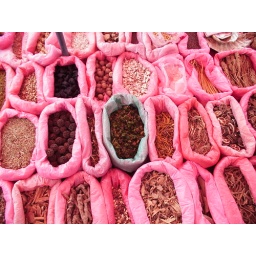
Herbs in pink bags, moss herb in the blue bag